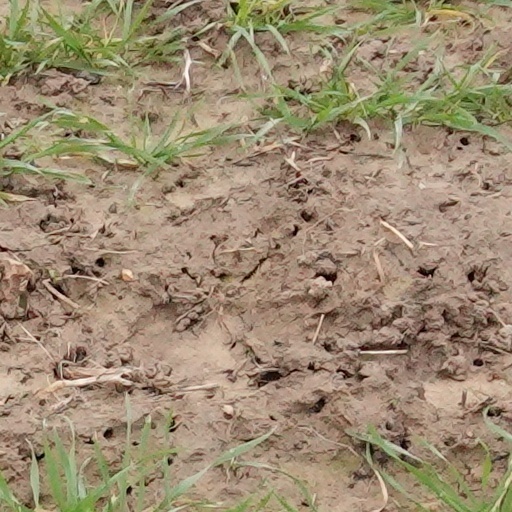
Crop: wheat